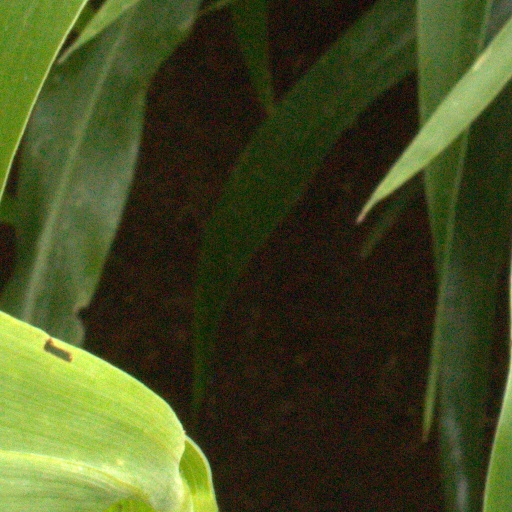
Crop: sorghum